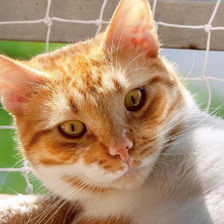
Label: animals